Child labour in Pakistan

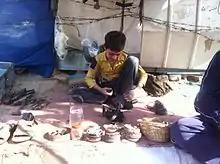
A Pakistani boy working as a cobbler

As of 2005–2006, it is estimated that 37 percent of working boys were employed in the wholesale and retail industry in urban areas, followed by 22 percent in the service industry and 22 percent in manufacturing. 48 percent of girls were employed in the service industry while 39 percent were employed in manufacturing. In rural areas, 68 percent of working boys were joined by 82 percent of working girls. In the wholesale and retail industry the percentage of girls was 11 percent followed by 11 percent in manufacturing.